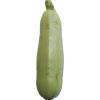
Label: zucchini